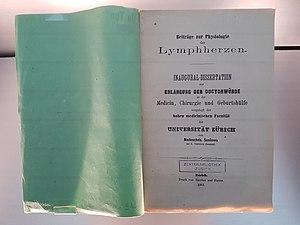
Nadejda Prokofievna Souslova, née le 1ᵉʳ septembre 1843 à Gorbatov et morte le 20 avril 1918, à Alouchta, est une sage-femme et médecin russe. Elle est la première femme russe ayant obtenu un diplôme de docteur en médecine, chirurgie et accouchement, en 1867 à l'université de Zurich.